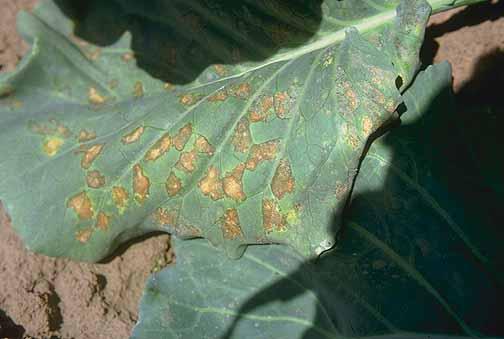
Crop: unknown
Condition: cabbage_cabbage_downy_mildew